2022 Halton Region municipal elections

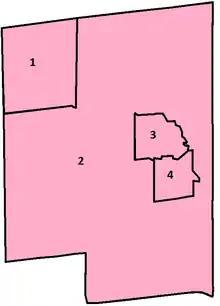
Map of Halton Hills wards

Incumbent mayor Rick Bonnette did not run for re-election. Running to replace him include Acton businessman Norm Paulsen, town councillors Bryan Leiws, and Ann Lawlor and former East York alderman Ken Paige.